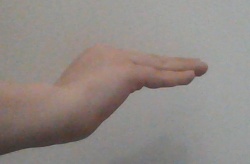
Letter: haa